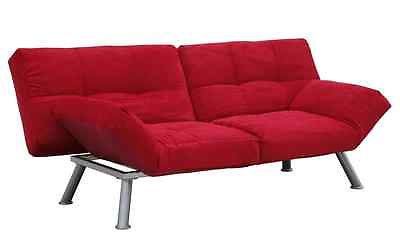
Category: sofa